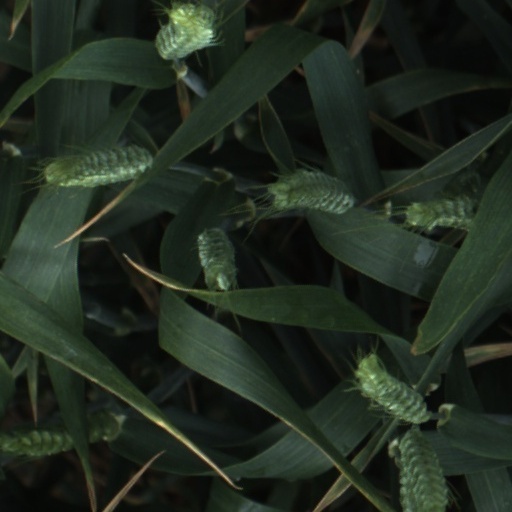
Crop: wheat